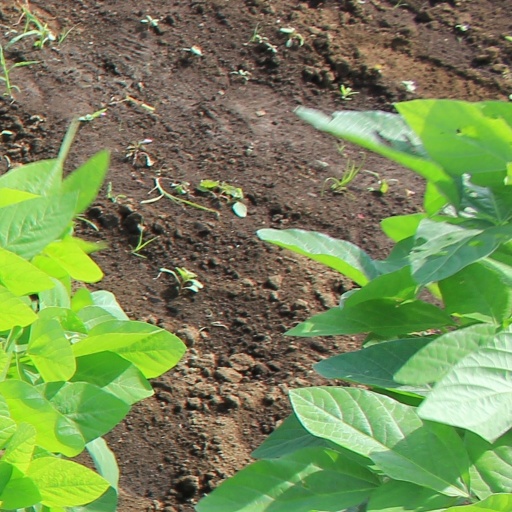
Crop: soybean